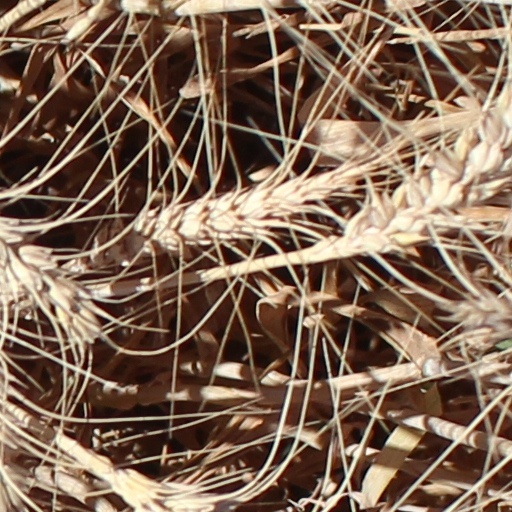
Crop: wheat